Identity document

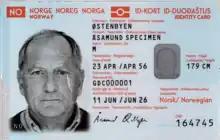
Front of a Norwegian national ID card

Icelandic state-issued identity cards are called "Nafnskírteini". The ID cards are voluntary, conforming to biometric ICAO and EU standards and can be used as a travel document in the EU/EFTA and the Nordic countries. Identity documents are not mandatory to carry or own by law (unless driving a car), but can be needed for bank services, age verification and other situations. Most people (91%) have driving licences for day-to-day use.